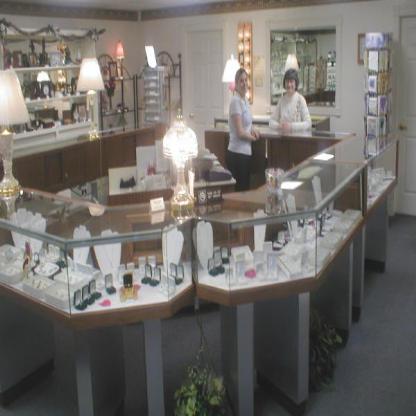
Scene: Indoor